Kagaku Sentai Dynaman

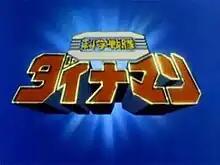
Title Screen

is a Japanese tokusatsu television series and the seventh installment of Toei Company's Super Sentai metaseries. It aired on TV Asahi from February 5, 1983, to January 28, 1984, replacing "Dai Sentai Goggle-V" and was replaced by "Choudenshi Bioman" with a total of 51 episodes. The international English title is listed by Toei as simply "Dynaman".